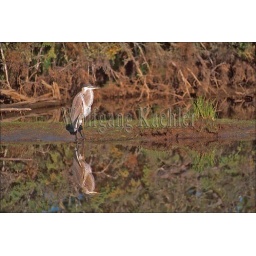
Usa, maine, moosehead lake near rockwood, socatean stream, blue heron